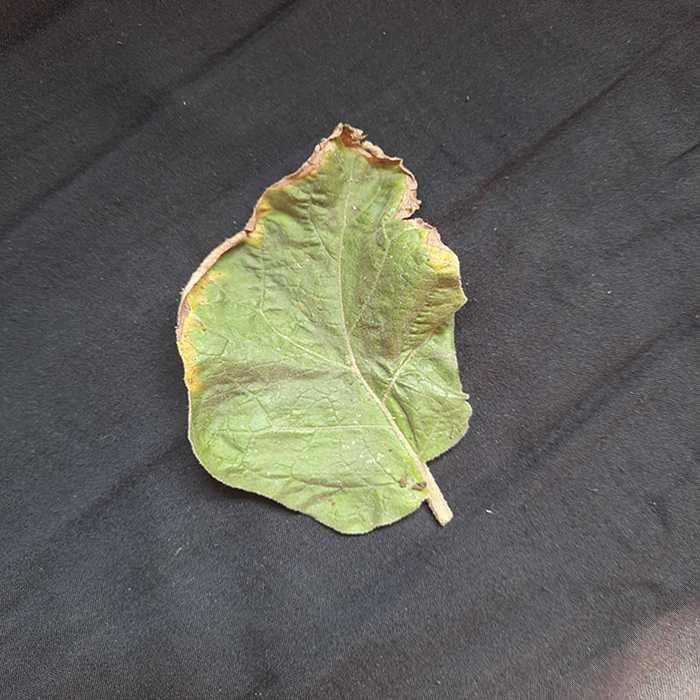
Plant: Eggplant
Label: Eggplant begomovirus